Long-nosed god maskette

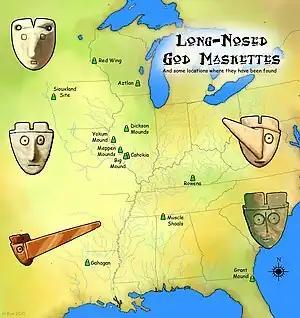
Map showing finds

Long-nosed god maskettes are artifacts made from bone, copper and marine shells (Lightning whelk) associated with the Mississippian culture (800 to 1600 CE) and found in archaeological sites in the Midwestern United States and the Southeastern United States. They are small shield-shaped faces with squared-off foreheads, circular eyes, and large noses of various lengths. They are often shown on Southeastern Ceremonial Complex representations of falcon impersonators as ear ornaments. Long and short nosed versions of the masks have been found in ten different states, with the majority found at sites in Illinois. Many archaeologists now associate them with the Ho-Chunk (Winnebago) stories of the mythological being Red Horn.